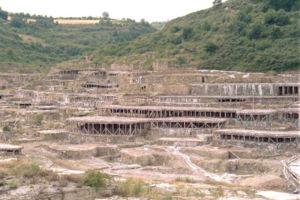
Cet article recense les sites inscrits au patrimoine mondial en Espagne.
Salinas de Añana en espagnol ou Añana-Gesaltza en basque, est une commune ou contrée de la municipalité d'Añana dans la province d'Alava dans la Communauté autonome basque.
Cet article recense les zones humides de l'Espagne concernées par la convention de Ramsar.